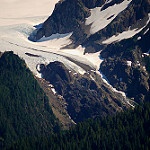
Label: glacier